Cherry

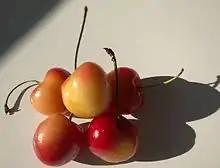
Rainier cherries from the state of Washington, US

Generally, the cherry can be a difficult fruit tree to grow and keep alive. In Europe, the first visible pest in the growing season soon after blossom (in April in western Europe) usually is the black cherry aphid ("cherry blackfly," "Myzus cerasi"), which causes leaves at the tips of branches to curl, with the blackfly colonies exuding a sticky secretion which promotes fungal growth on the leaves and fruit. At the fruiting stage in June/July (Europe), the cherry fruit fly ("Rhagoletis cingulata" and "Rhagoletis cerasi") lays its eggs in the immature fruit, whereafter its larvae feed on the cherry flesh and exit through a small hole (about 1 mm diameter), which in turn is the entry point for fungal infection of the cherry fruit after rainfall. In addition, cherry trees are susceptible to bacterial canker, cytospora canker, brown rot of the fruit, root rot from overly wet soil, crown rot, and several viruses.